Montricoux

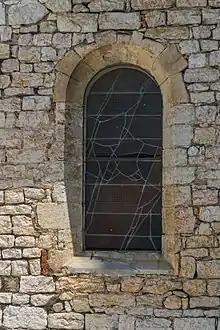
Castle window

Philip IV of France ordered the mass arrest of the Knights Templar in 1307. He gave their castle in Montricoux to his squire, Esquieu de Floyran, who had denounced the Templars as heretics. De Florian lost the château in 1322 to the Hospitaliers. On 22 March 1312 Clement V’s Papal bull "Vox in excelso" abolished the Templars. The May 1312 bull "Ad Providam" allocated all Templar assets to the Knights Hospitaller.